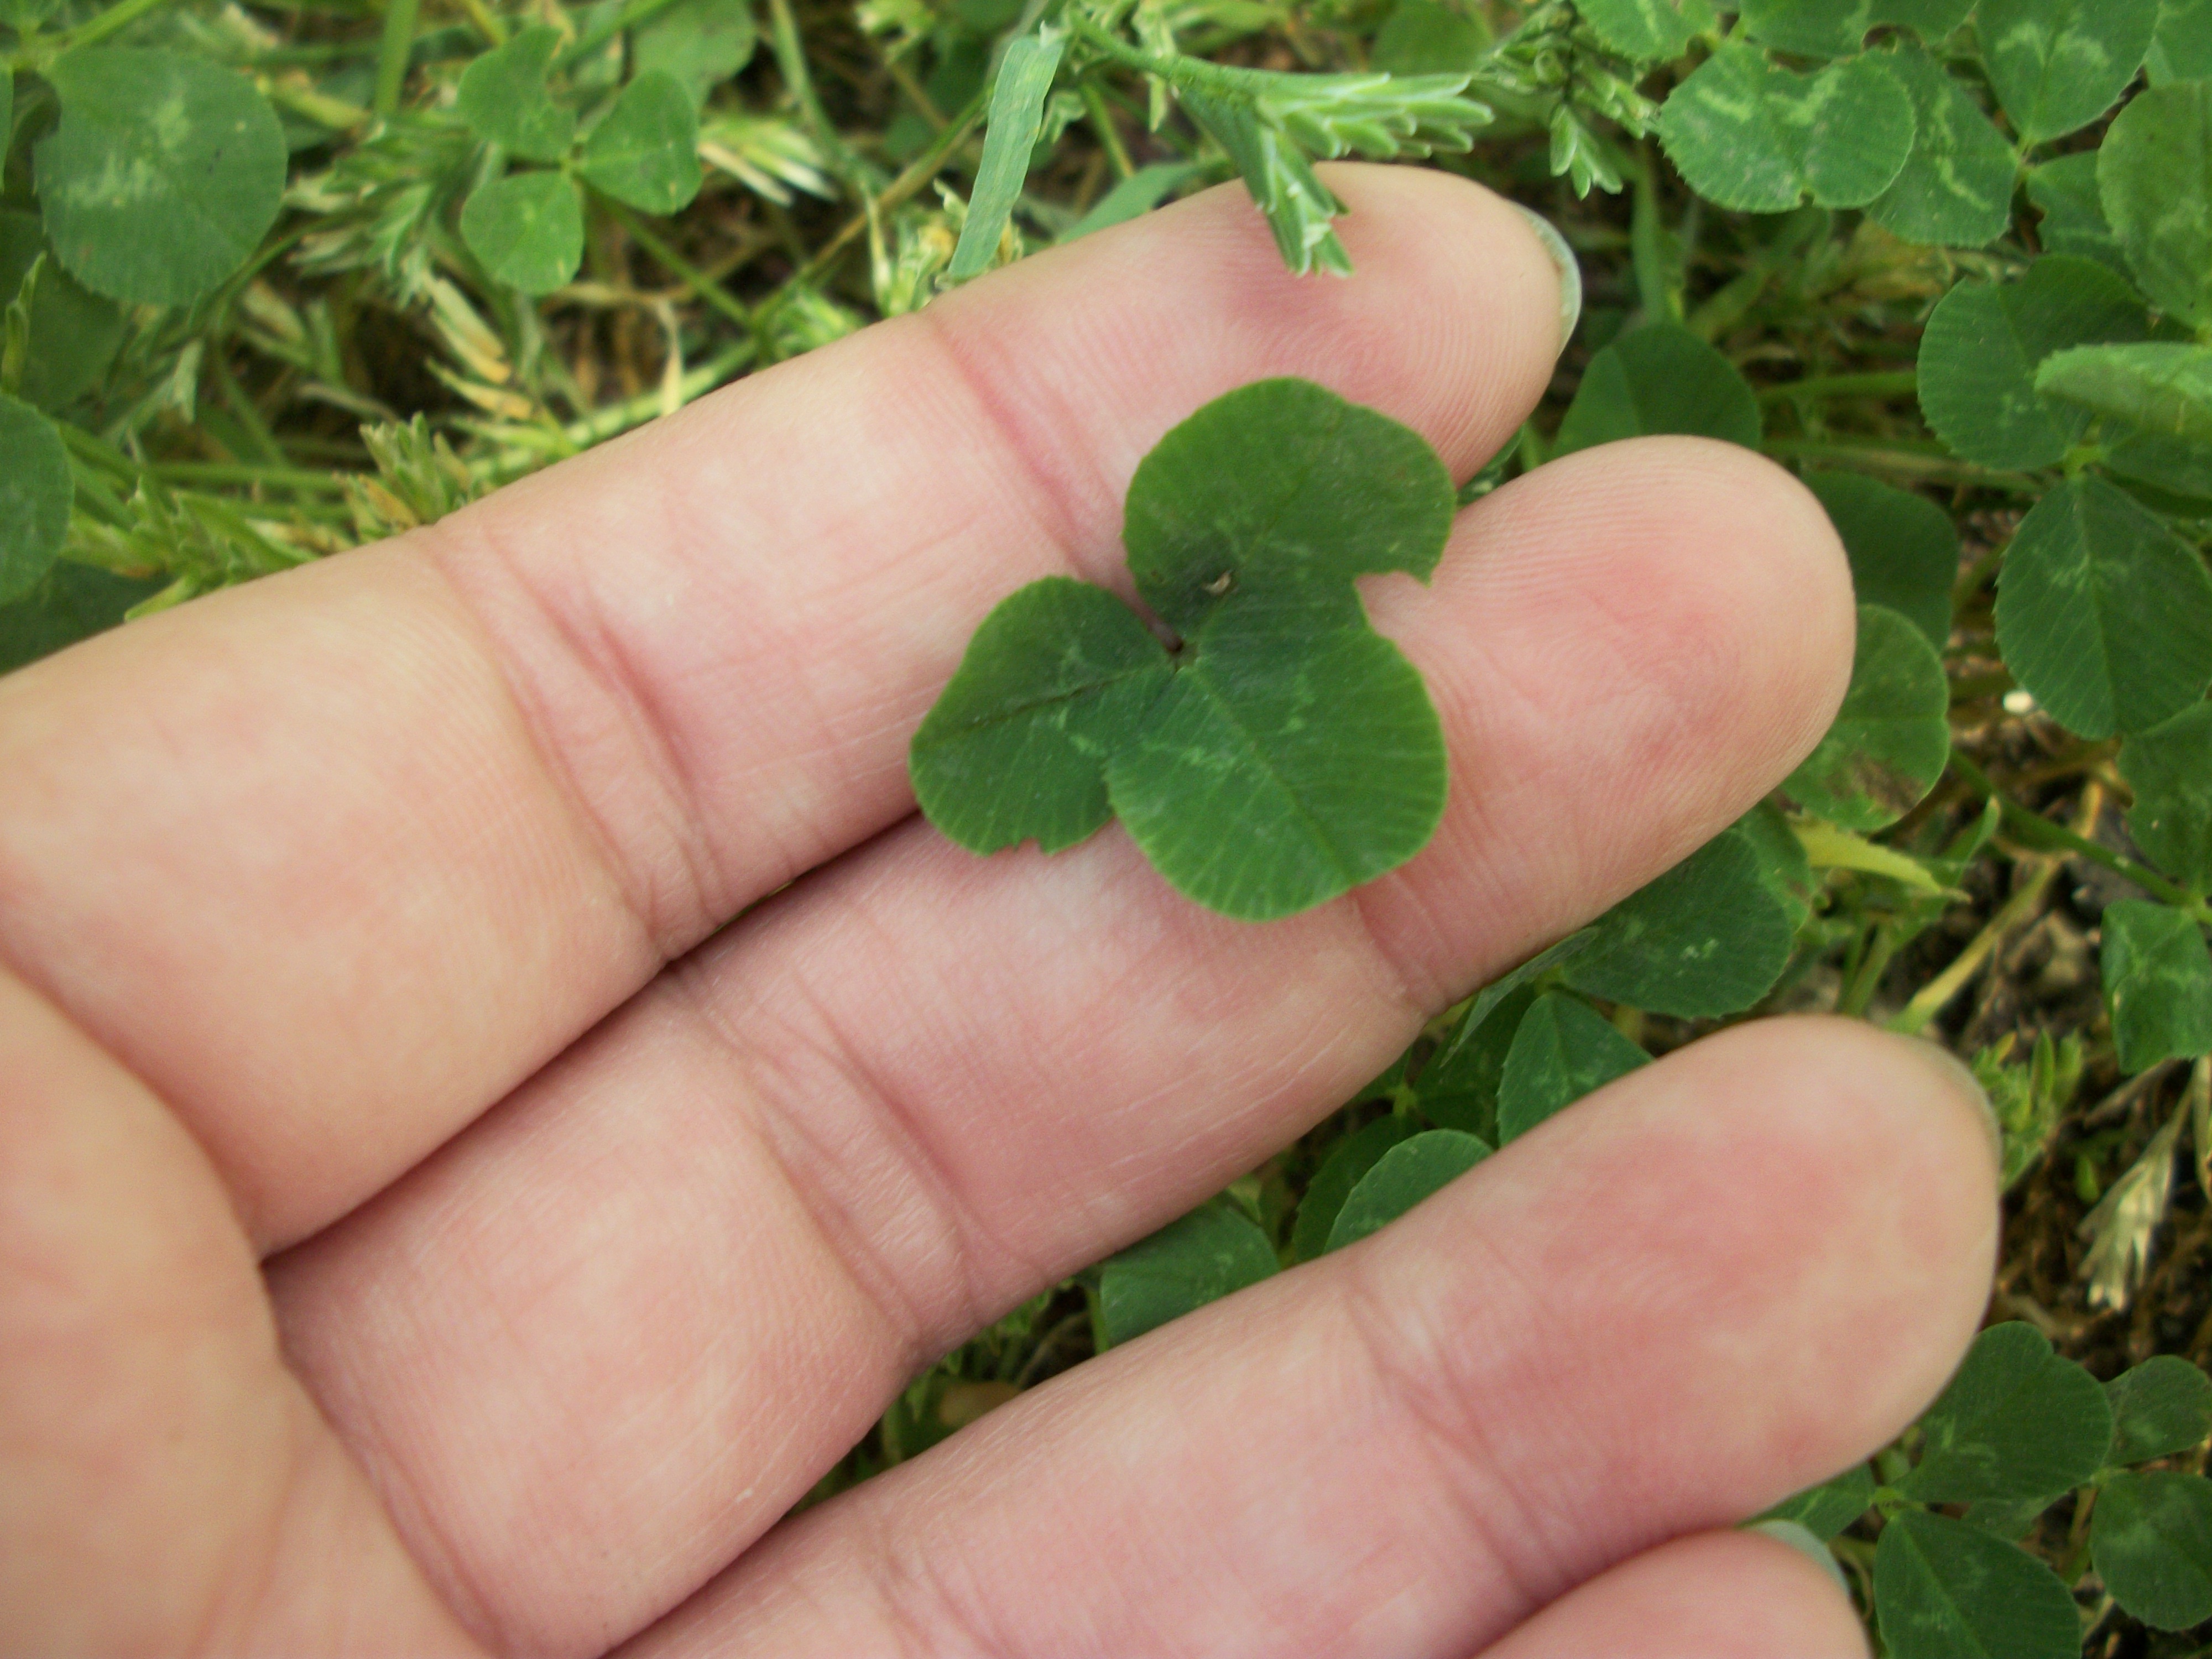
hand, clover, shamrock, leaf, plant, annual plant